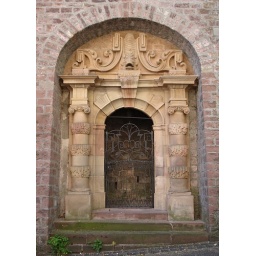
I think the fish-thing over the door is incredibly creepy. I have a French comic book which features a similar creature.